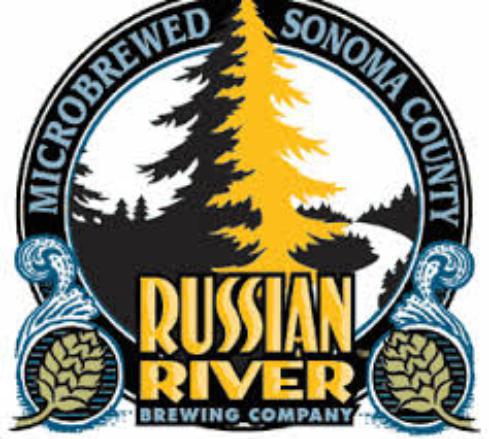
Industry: Food